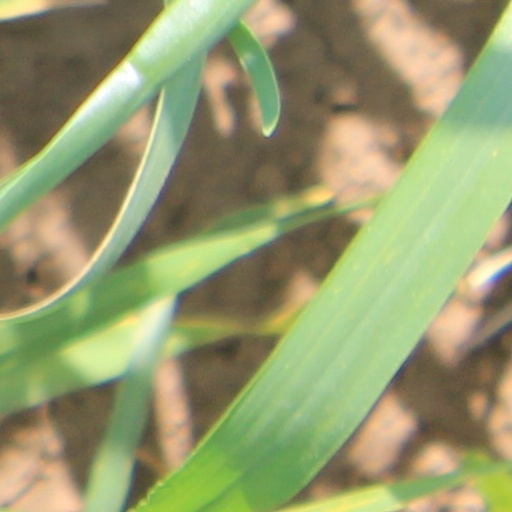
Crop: wheat